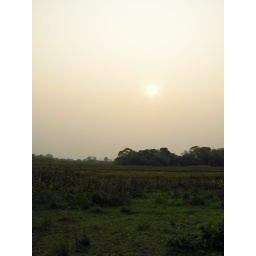
This photo comes no where near real life .. the sun was blood red and the sky a smoky crimson.